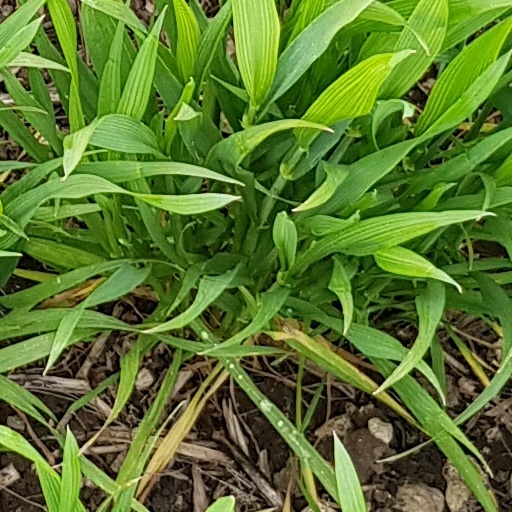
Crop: wheat